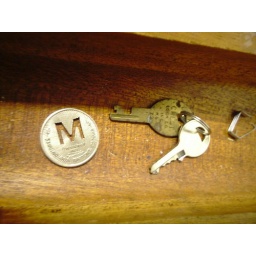
Just look at the relics I found in my office desk drawer